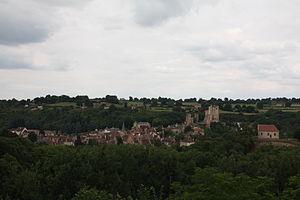
Hérisson, France This file was uploaded with Commonist.